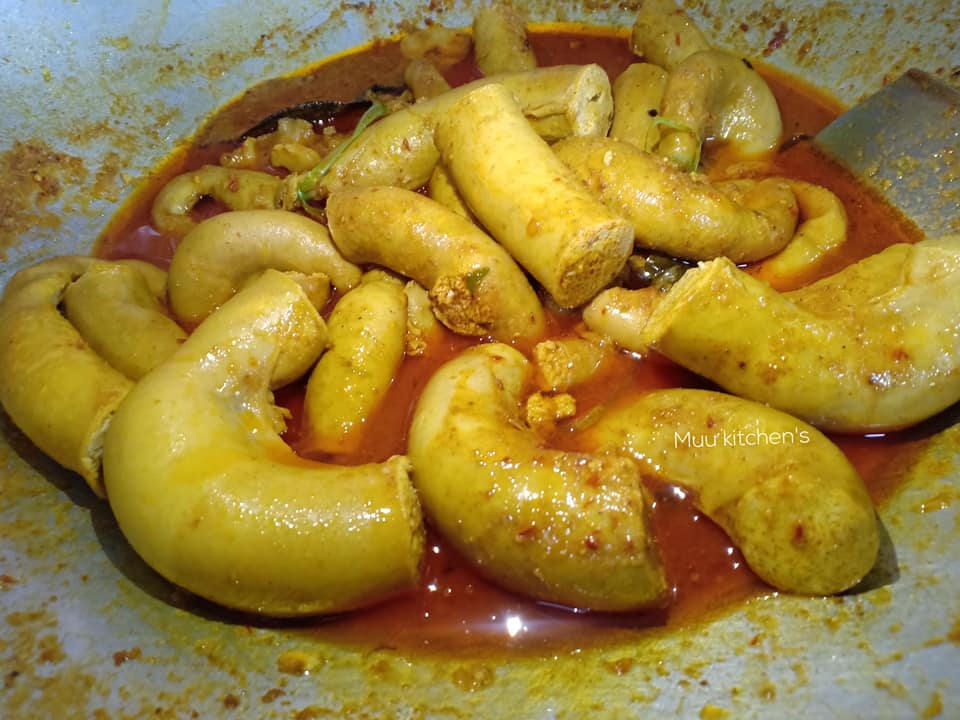
Label: gulai_tambusu